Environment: lab
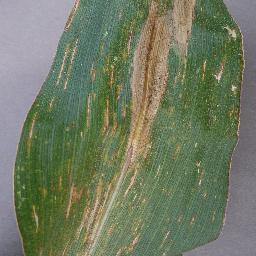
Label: gray_leaf_spot